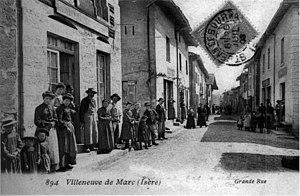
Villeneuve-de-Marc est une commune française située dans le département de l'Isère, en région Auvergne-Rhône-Alpes.